Paris during the Second Empire

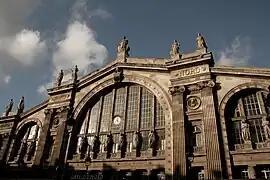
The new Gare du Nord station (1866) was the ceremonial gateway to Paris, crowned by statues representing the cities of northern France.

The chiffonniers (sometimes translated "rag-pickers" in English) were the lowest class of Paris workers; they sifted through trash and garbage on the Paris streets for anything that could be salvaged. They numbered about twelve thousand at the end of the Second Empire. Before the arrival of the "poubelle", or rubbish bin, during the Third Republic, trash and garbage were simply dumped onto the street. The lowest level of chiffoniers searched through the common refuse; they had to work very quickly, because there was great competition, and they feared that their competitors would find the best objects first. The "placier" was a higher class of chiffonier, who took trash from the houses of the upper classes, usually by arrangement with the concierge. The "placier" provided certain services, such as beating carpets or cleaning doorways, and in exchange was able to get more valuable items, from silk and satin to old clothing and shoes to leftovers from banquets. Six houses on the Champs-Elysees were enough to provide for the family of a "placier". The next level up was the "chineur", a merchant who bought and resold trash, such as old bottles and corks from taverns, old clothes and bits of iron. At the top of the hierarchy were the "maître-chiffoniers", who had large sheds where trash was sorted and then resold. Almost everything was re-used: old corks were sold to wine-merchants; orange peels were sold to distillers; bones were used to make dominoes, buttons, and knife handles; cigar butts were resold; and stale bread was burned and used to make a cheap coffee substitute. Human hair was collected, carefully sorted by colour, length, and texture, and used to make wigs and hair extensions.